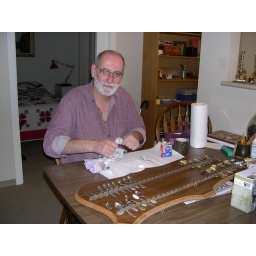
My son Gary stayed over night with me and then helped with some much needed silver polishing!